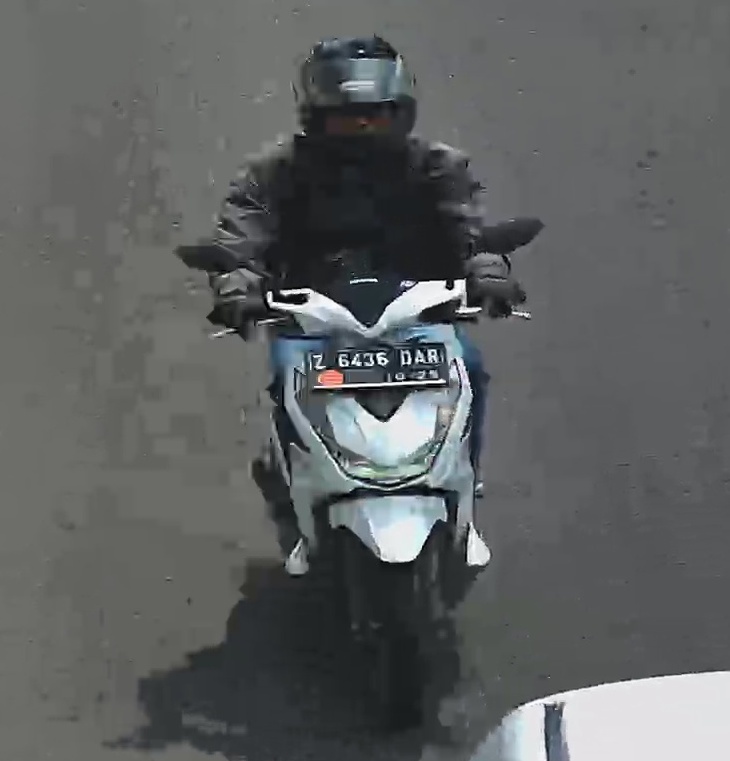
person-with-helmet: 1
person-without-helmet: 0